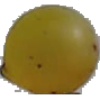
Label: Grape White 3